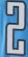
Number: 2